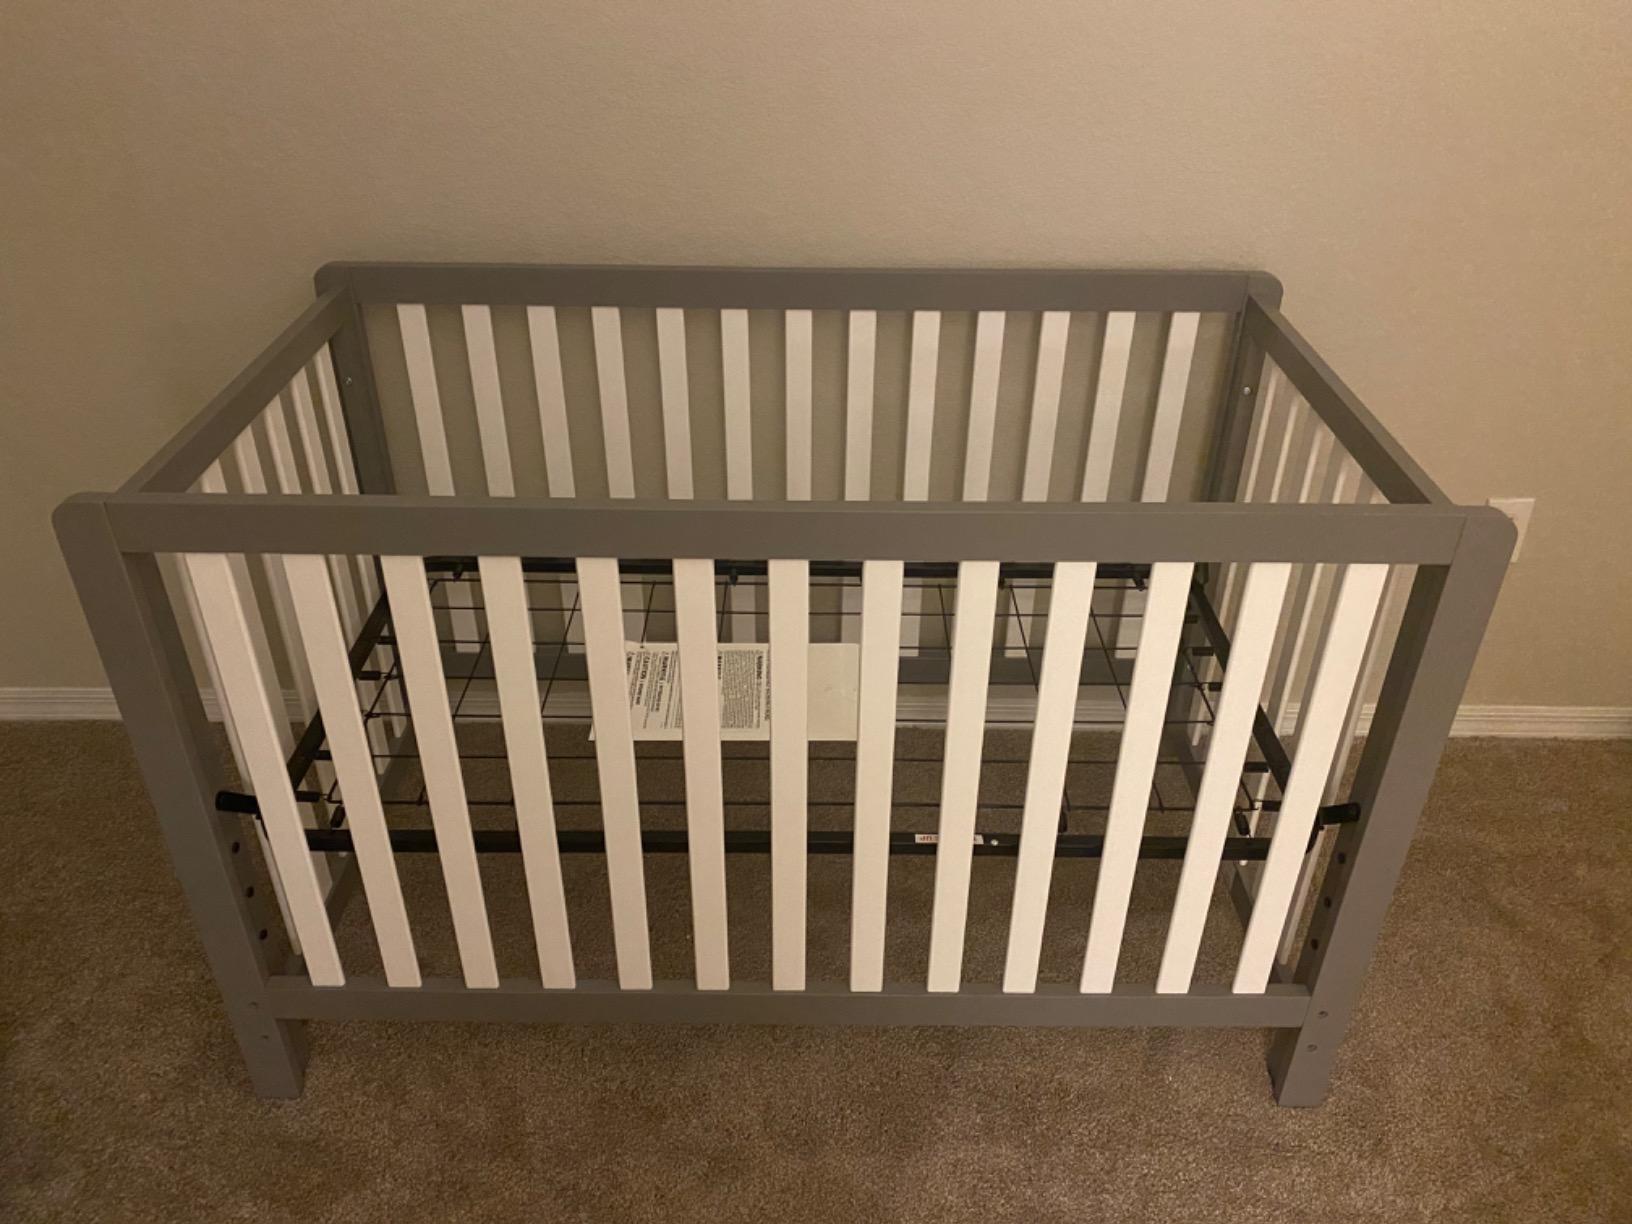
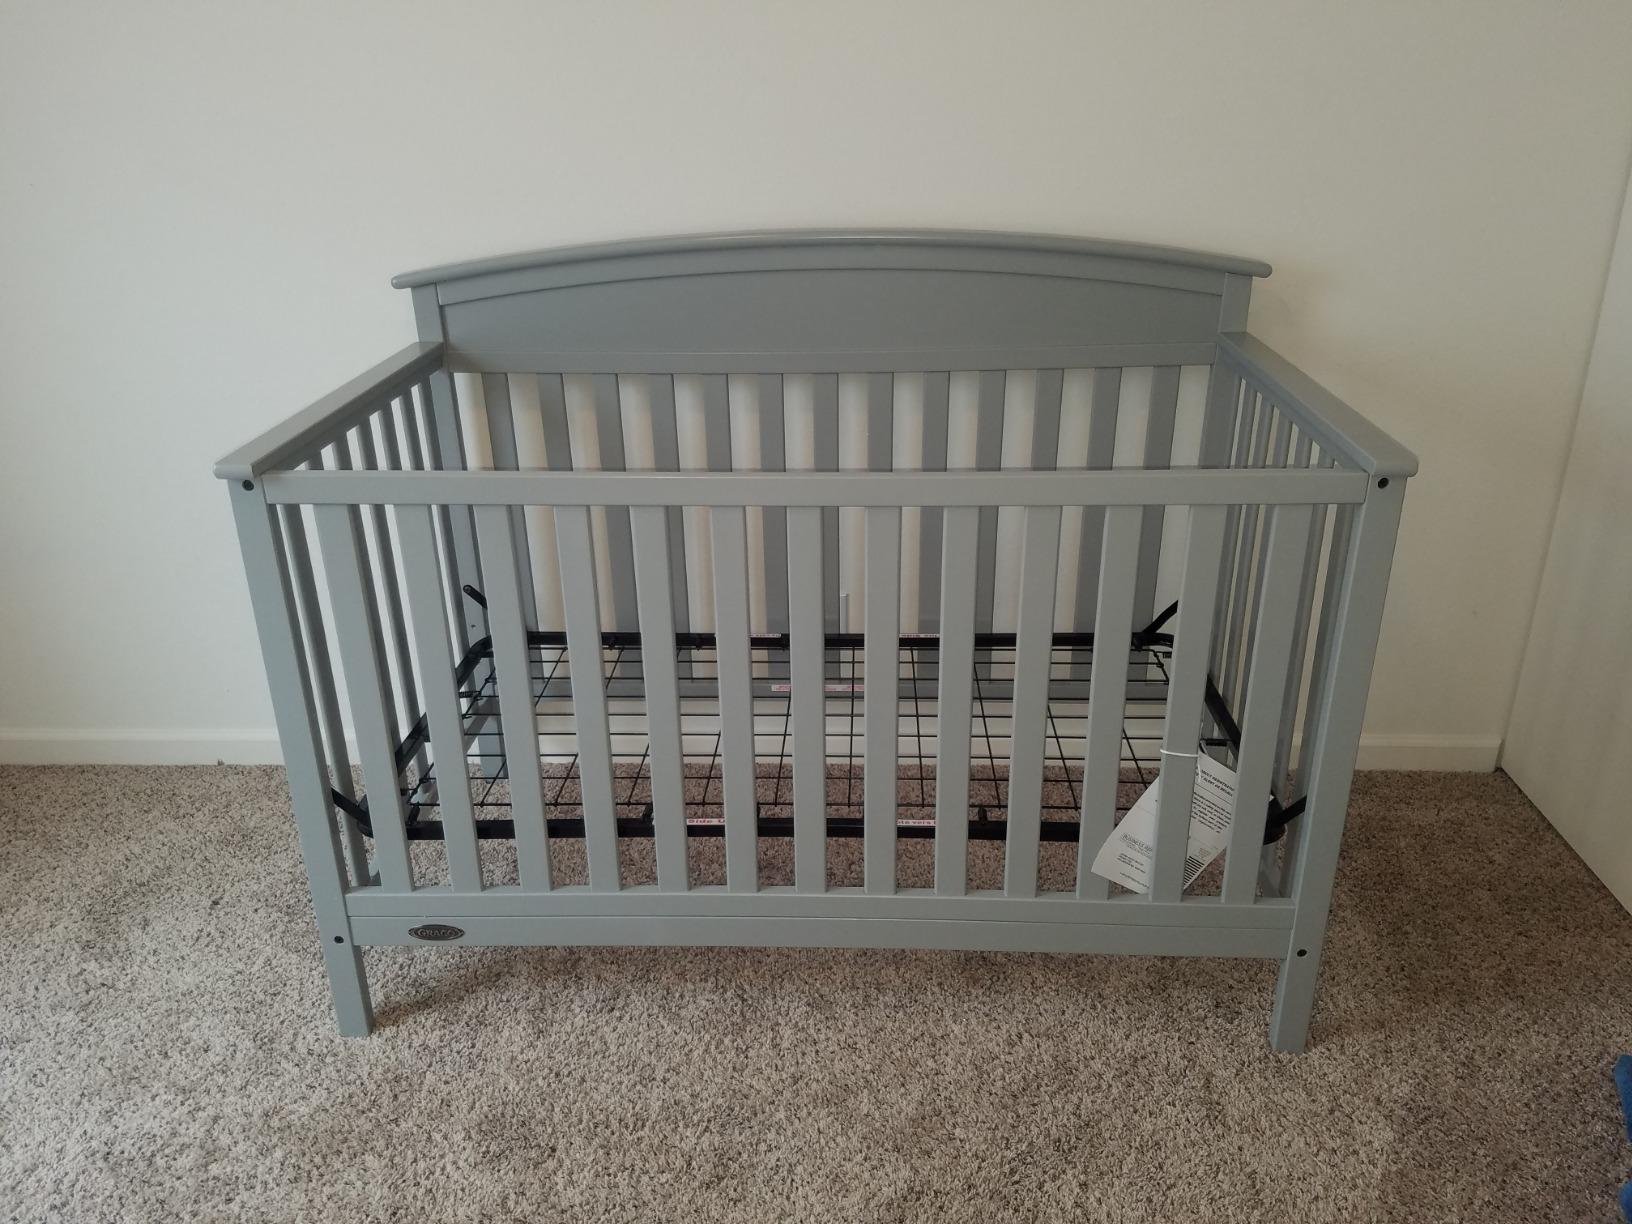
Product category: products_crib
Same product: no